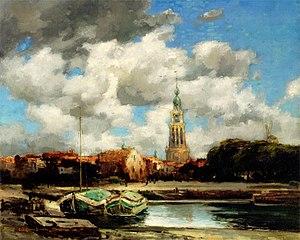
George Elmer Browne, né en mai 1871 à Gloucester et mort en 1946 à Provincetown, est un artiste peintre américain, connu en France et dans le Massachusetts.